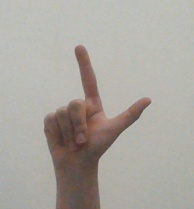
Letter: laam